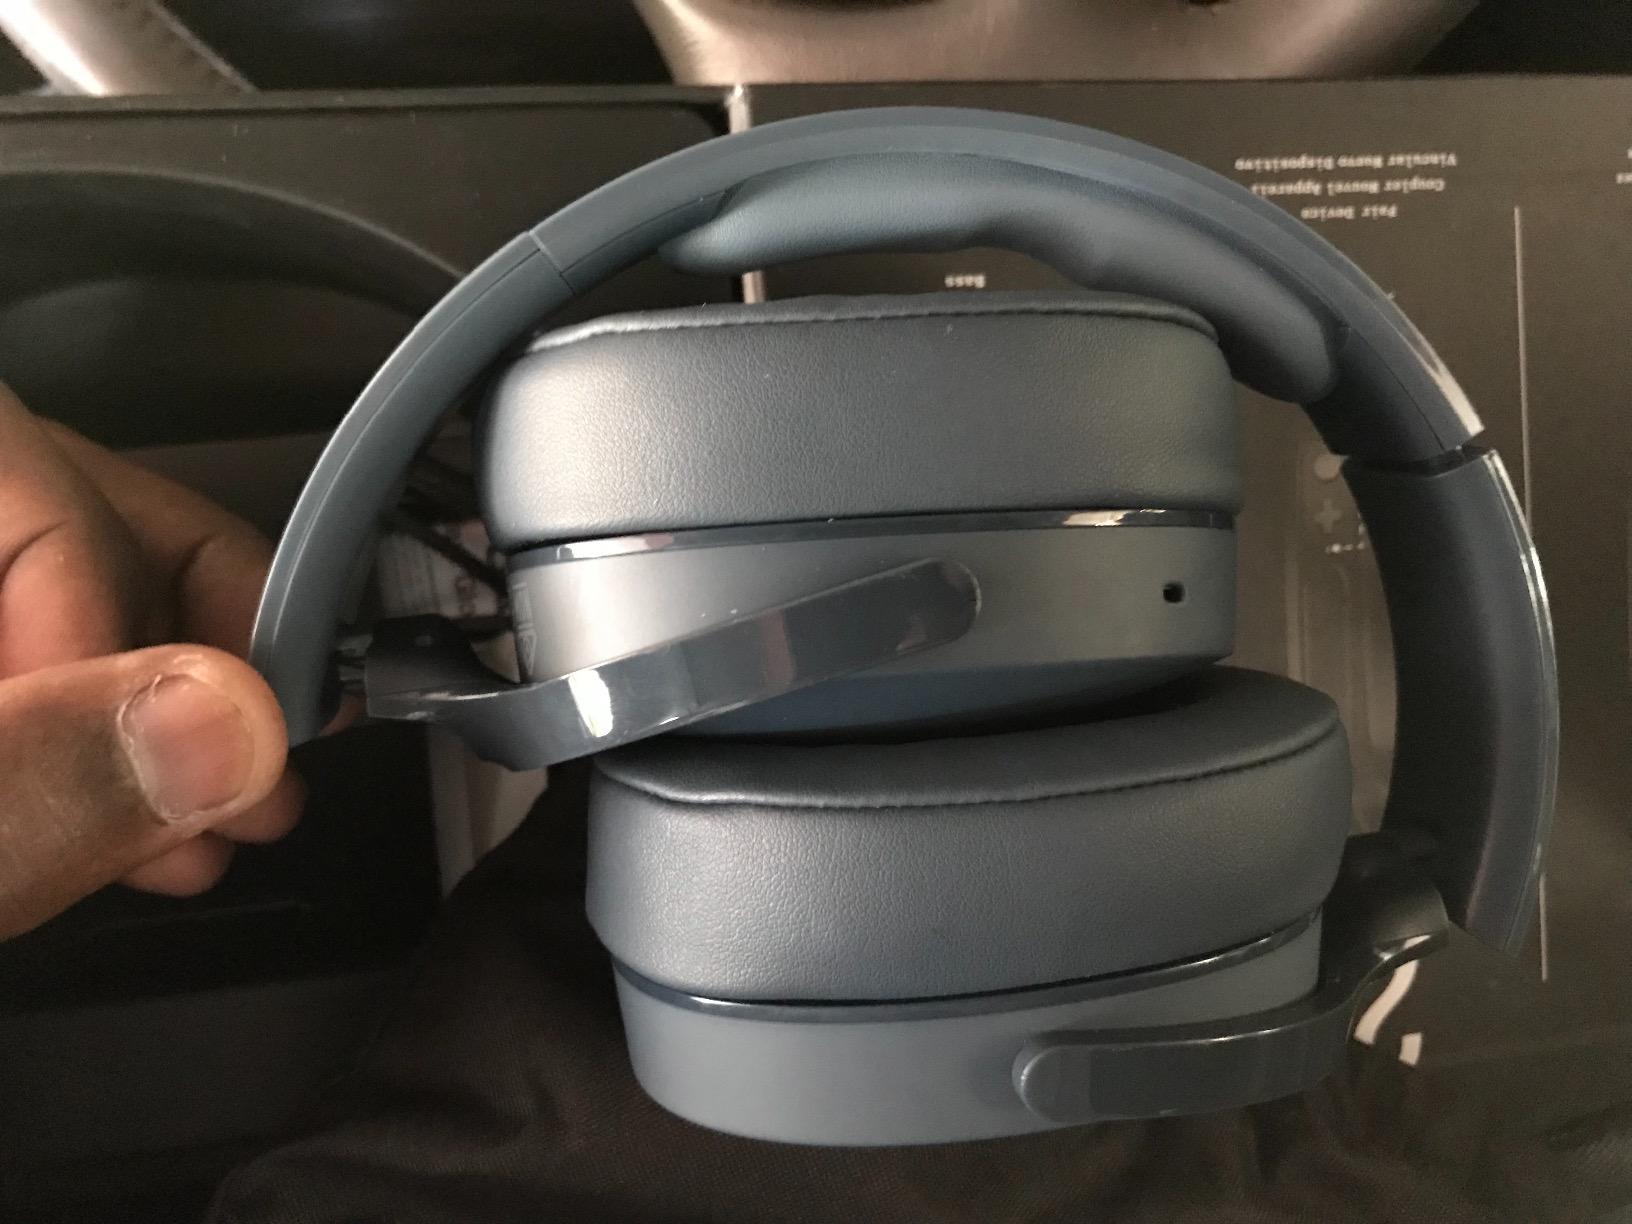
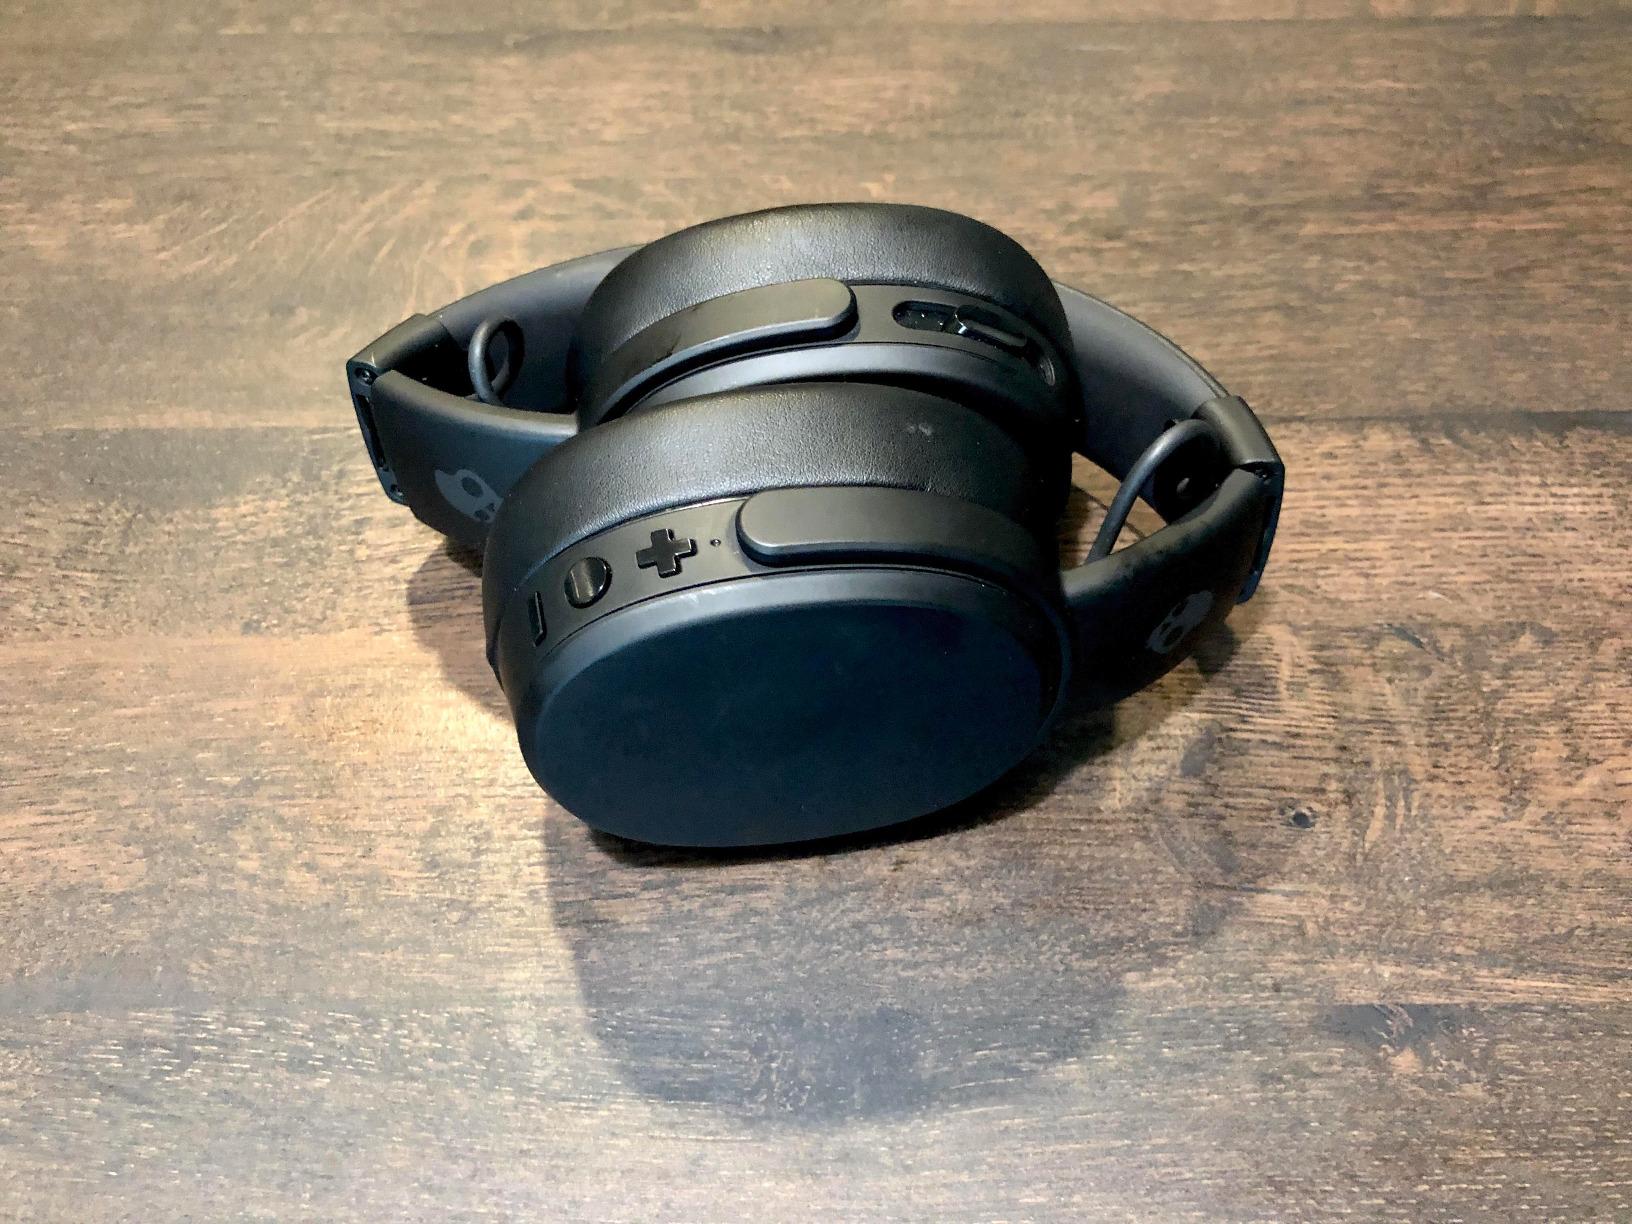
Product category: headphones
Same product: yes